No. 84 Wing RAAF

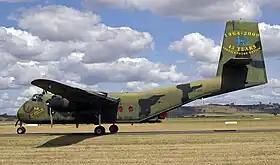
Twin-engined military cargo plane parked on airfield

No. 84 Wing was re-established as a tactical transport wing under the newly formed Operational Support Group (OSG) at RAAF Base Townsville, Queensland, in February 1991. It comprised two squadrons of de Havilland DHC-4 Caribous: No. 35 Squadron, located at Townsville, and No. 38 Squadron, located at RAAF Base Richmond, New South Wales. Prior to this, the two squadrons had been under the control of Tactical Transport Group, OSG's predecessor at Townsville. No. 84 Wing's primary purpose was to support Australian Army operations and exercises, as well as the Parachute Training School at HMAS Albatross in Nowra, New South Wales. It also maintained detachments for search-and-rescue and local transport duties at RAAF Base Darwin, Northern Territory, and RAAF Base Pearce, Western Australia. The Pearce detachment (No. 38 Squadron Detachment A) was formed from No. 2 Flying Training School's Caribou Flight on 1 March 1991. In addition to their military role, the Caribous provided assistance to the civil community in the form of disaster relief and medical evacuation. The aircraft frequently operated in Papua New Guinea, for training and humanitarian missions. No. 38 Squadron, responsible for all Caribou aircrew conversion and operations training, transferred to RAAF Base Amberley, Queensland, in October 1992. Beginning the following month, seven of the fleet's twenty-one Caribous were retired to storage at Amberley for use as spare parts. By mid-1996, No. 84 Wing was under the control of Air Lift Group (ALG), located at Richmond, and had been augmented by No. 32 Squadron, operating Hawker Siddeley HS 748s for navigational training, VIP transport, and fisheries surveillance out of RAAF Base East Sale in Victoria.